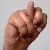
The image shows a hand gesture representing the letter 'N' in Indian Sign Language.